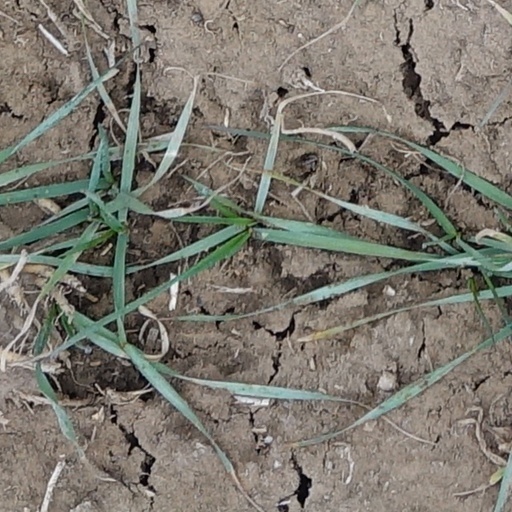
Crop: wheat